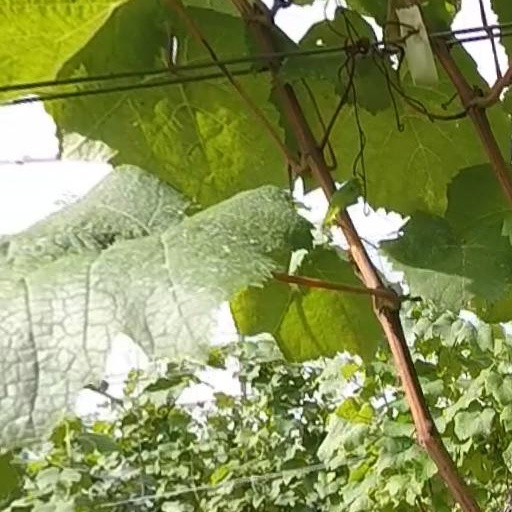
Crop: grape